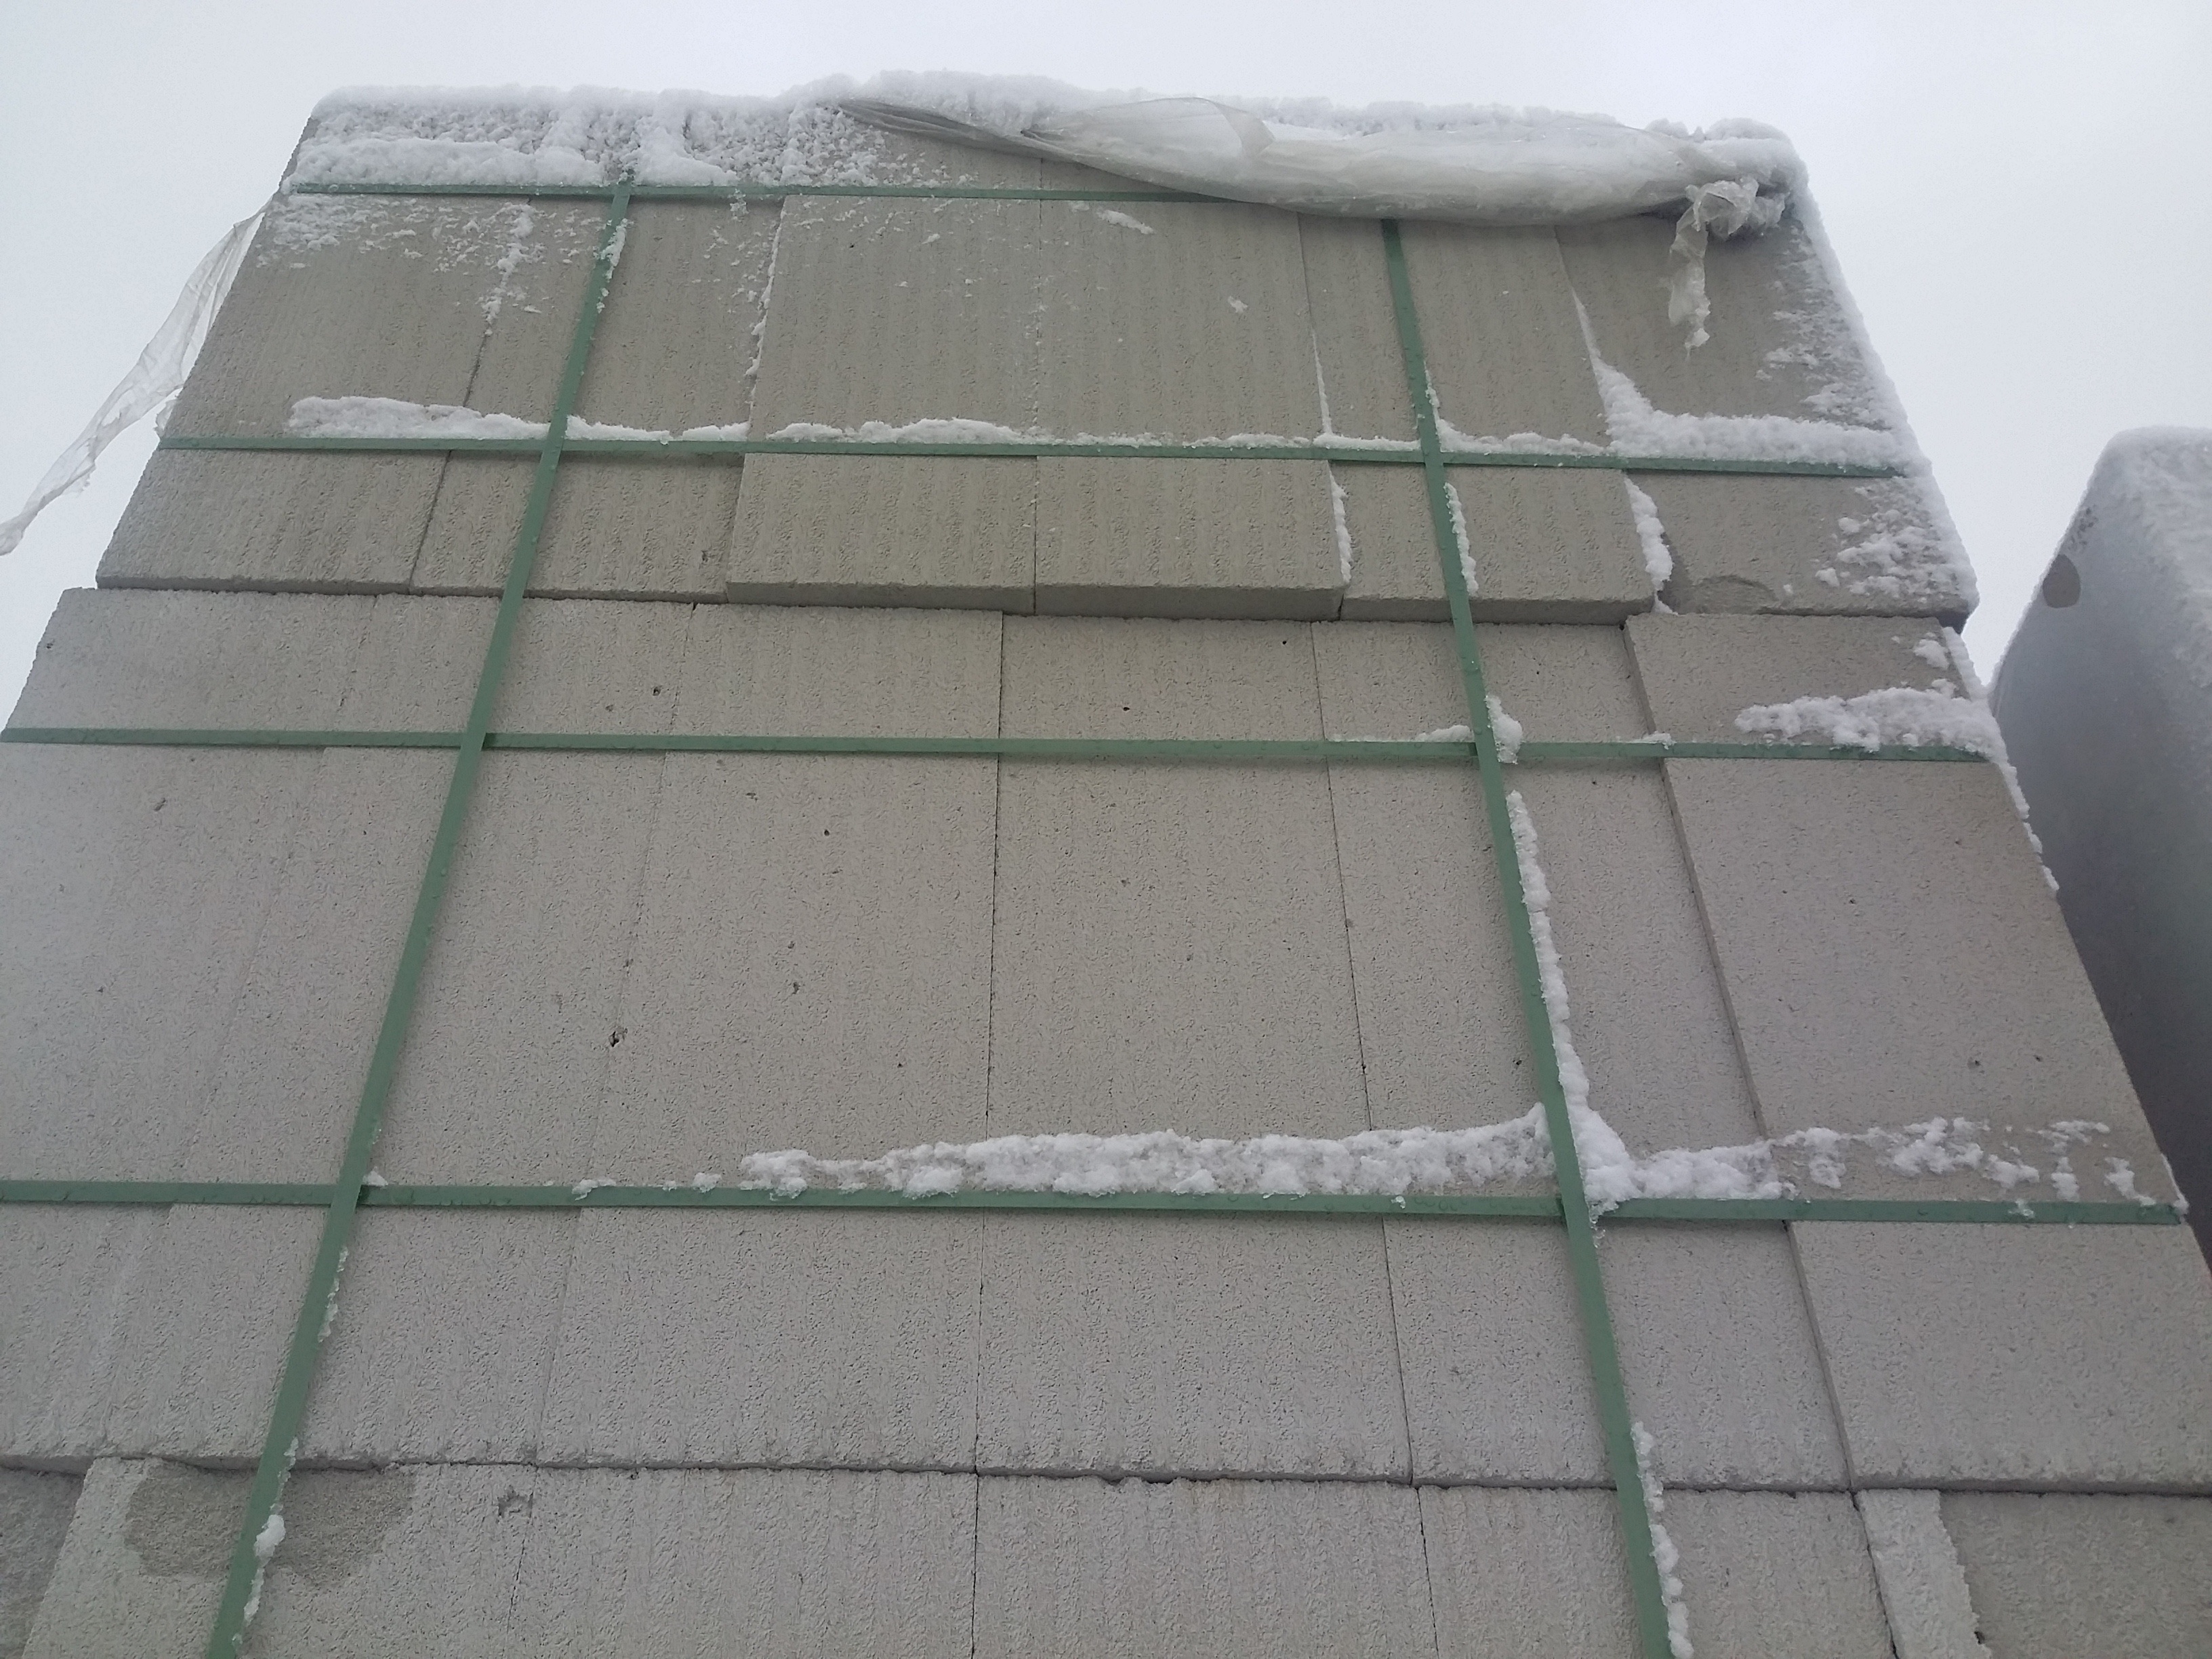
floor, roof, wall, facade, tile, material, flooring, daylighting, outdoor structure